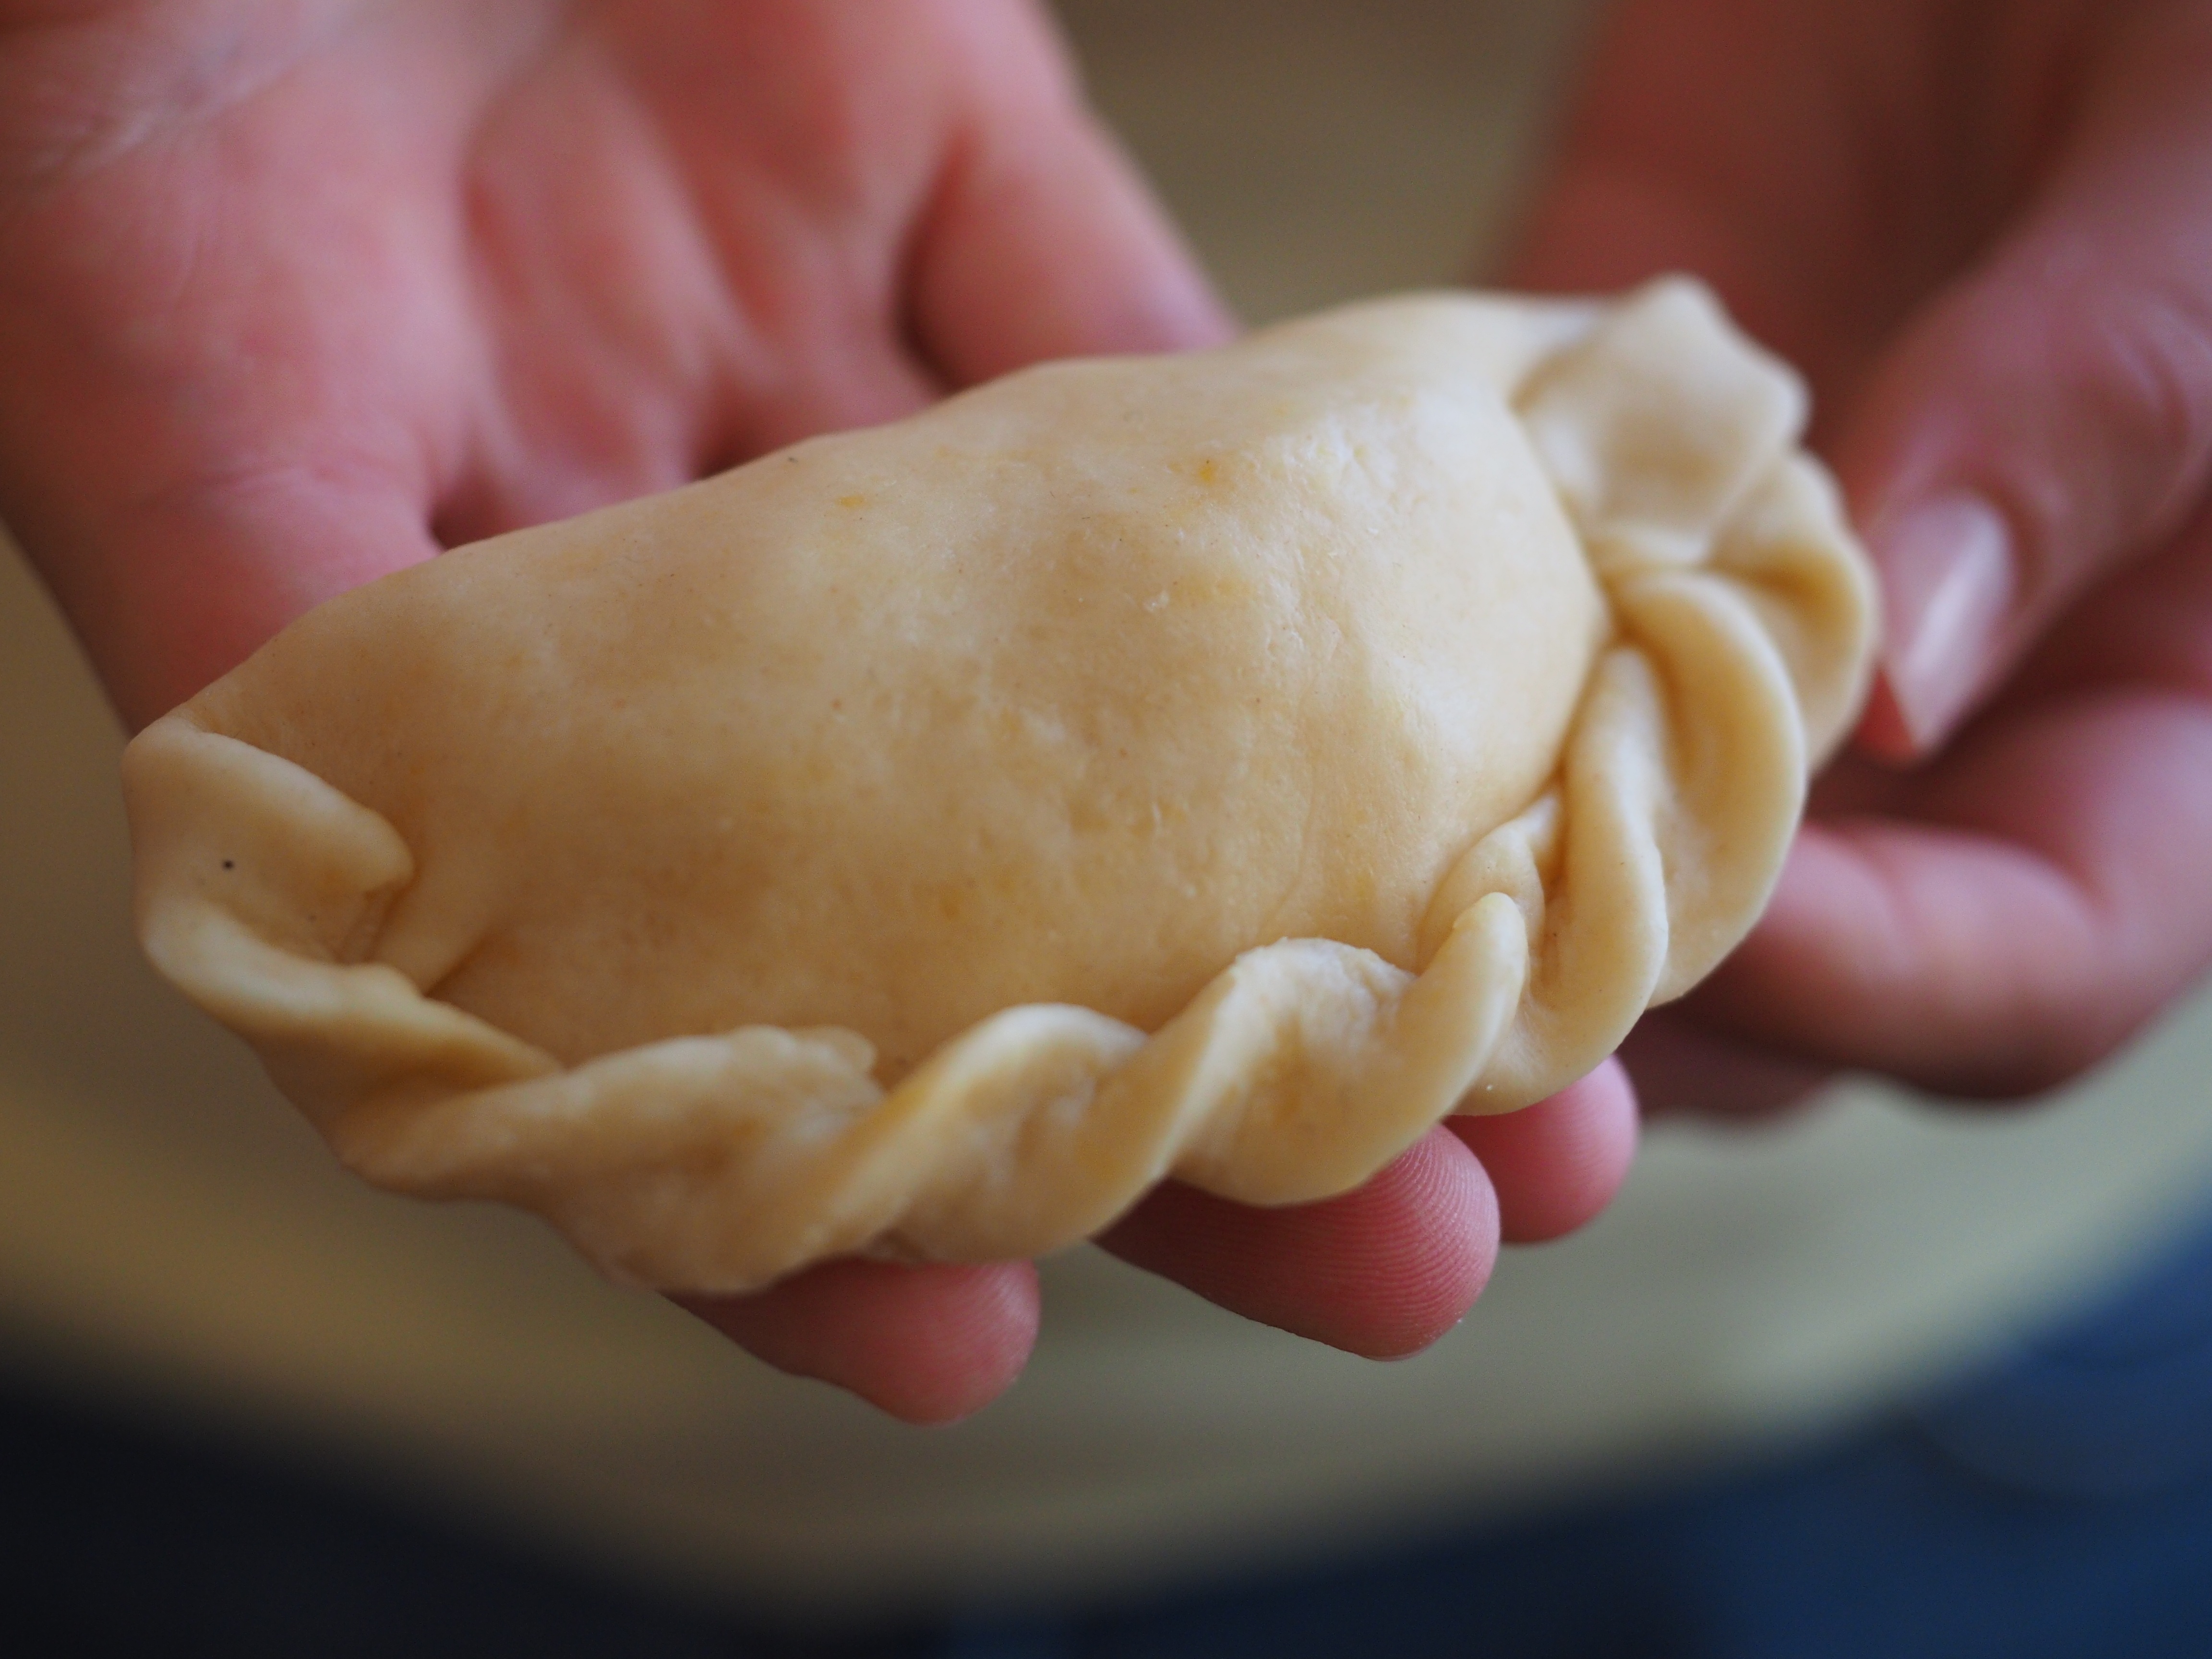
dish, food, baking, dessert, eat, cuisine, dough, icing, filled, baked goods, snack food, empanada, pastry bag, intracorneal